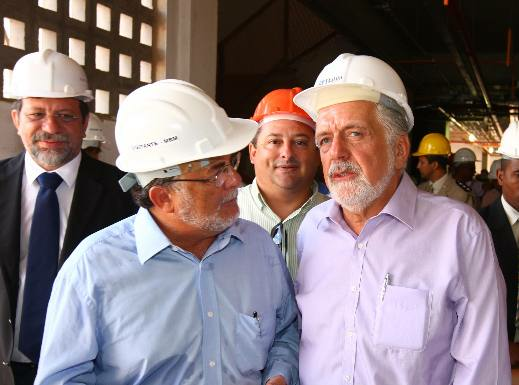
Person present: Yes